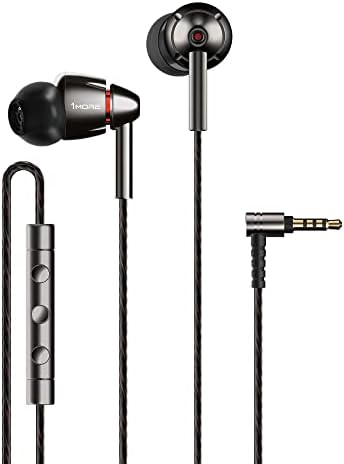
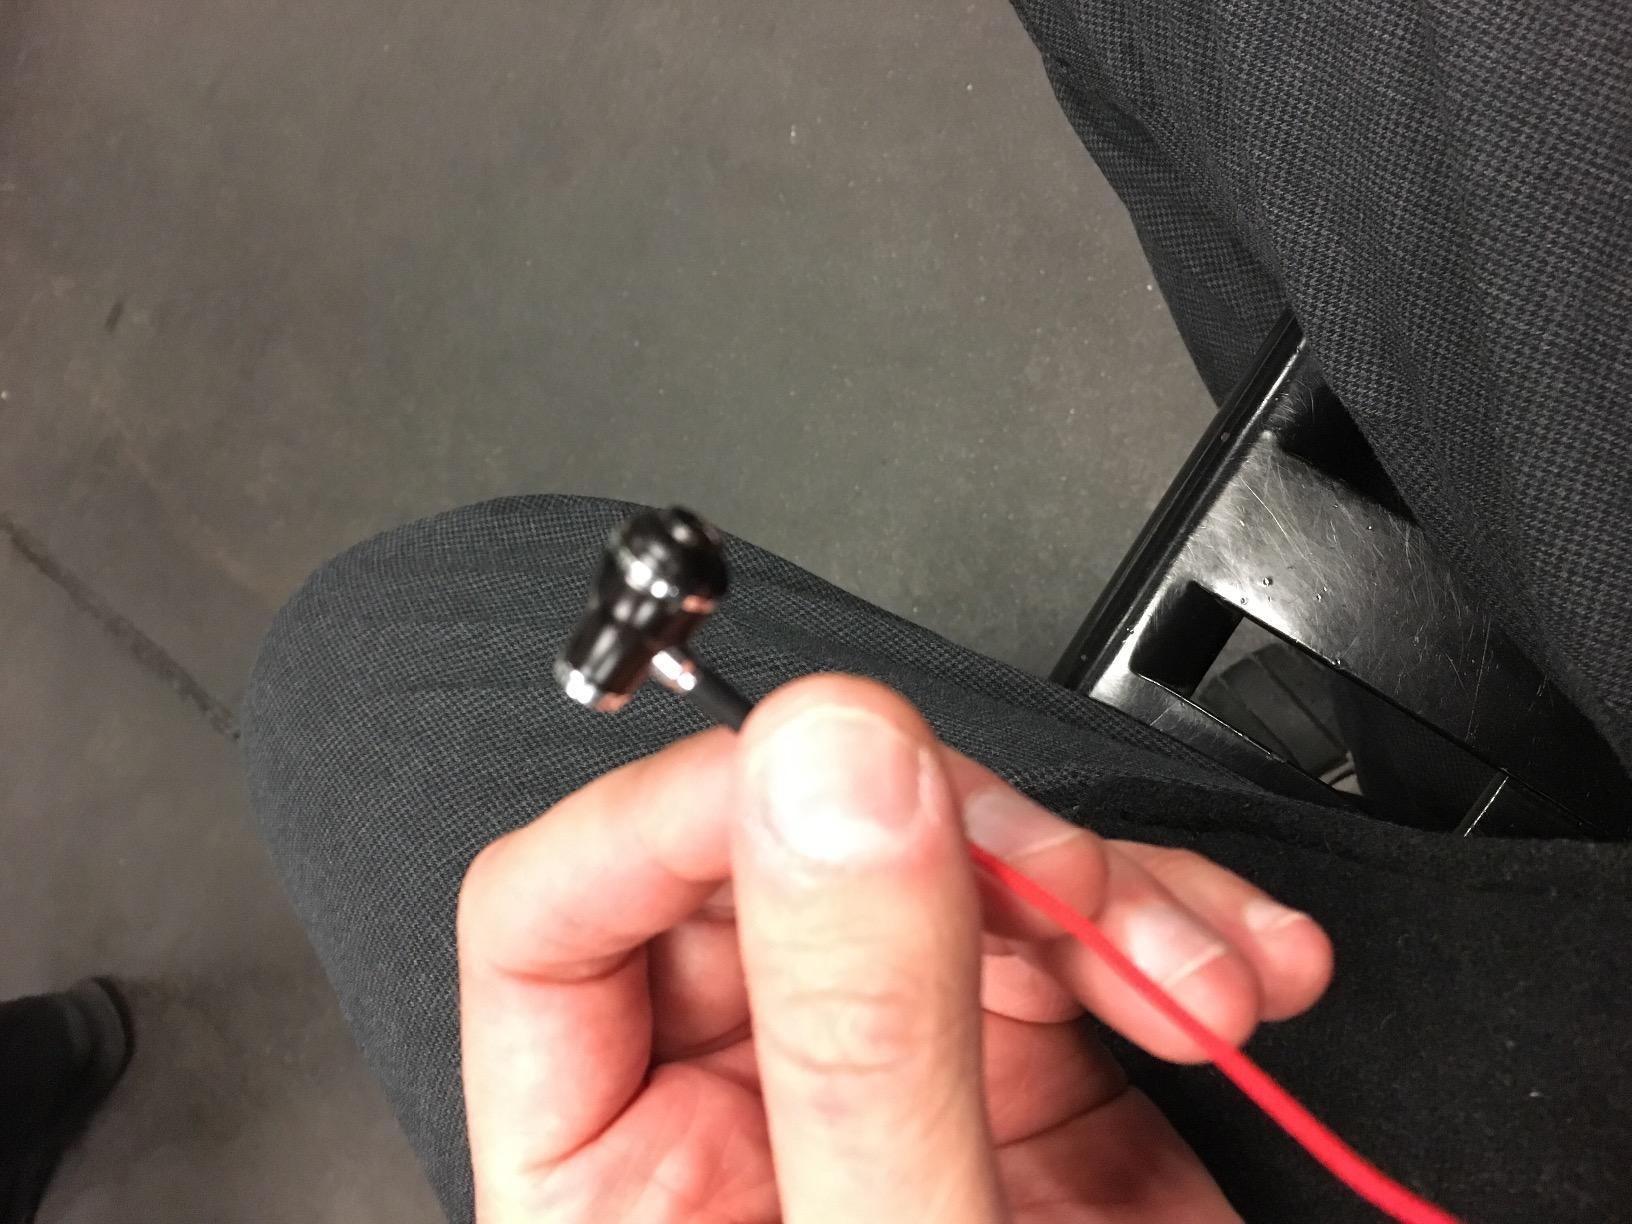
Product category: headphones
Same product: no